Dorćol

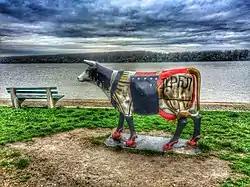
Part of the former Jalija, a modern promenade on the Danube Quay embankment

After the war, during the works to dig an underpass, 60 skeletons of the city defenders, both soldiers and gendarmes, were excavated. The remains were moved to the Memorial ossuary of the Belgrade defenders at the Belgrade New Cemetery, while their belongings, remarkably preserved, were sent to the Military Museum in the Belgrade Fortress, though they disappeared later. In Dorćol, a memorial plaque was posted in 1934 with the inscription "On this location, during the construction of the underpass, 60 skeletons of the defenders of Belgrade were excavated".